Melanie Kaye/Kantrowitz

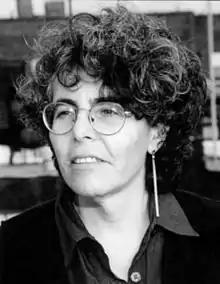

Melanie Kaye/Kantrowitz (September 9, 1945 – July 10, 2018) was an American essayist, poet, academic, and political activist.